The Rocks, New South Wales

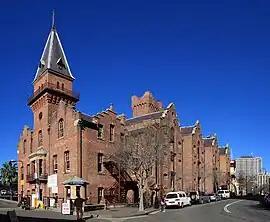
ASN Co building, Hickson Road

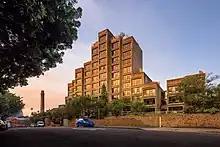
Sirius Building, a residential public housing development

Sydney Cove Redevelopment Authority, with the intention of demolishing most of the original buildings, re-developing them as high-density residential dwellings. In February 1971 a group of local residents formed the Rocks Residents Group to oppose the plans. They felt that the new dwellings would result in increased rents, which would force out the traditional residents of the area. The residents' group requested a green ban from the Builder's Labourers Federation, who had become increasingly active in preventing controversial developments over the previous four years.